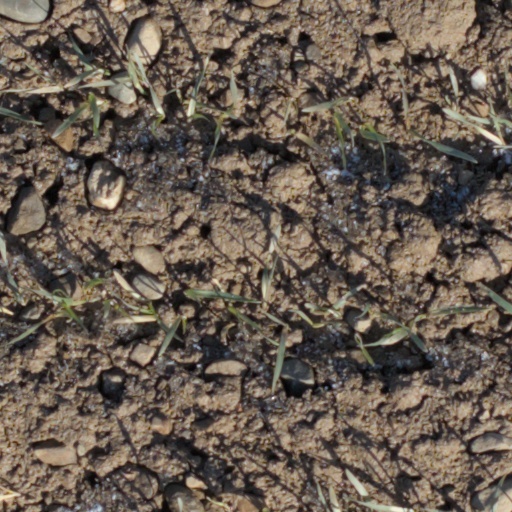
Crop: wheat